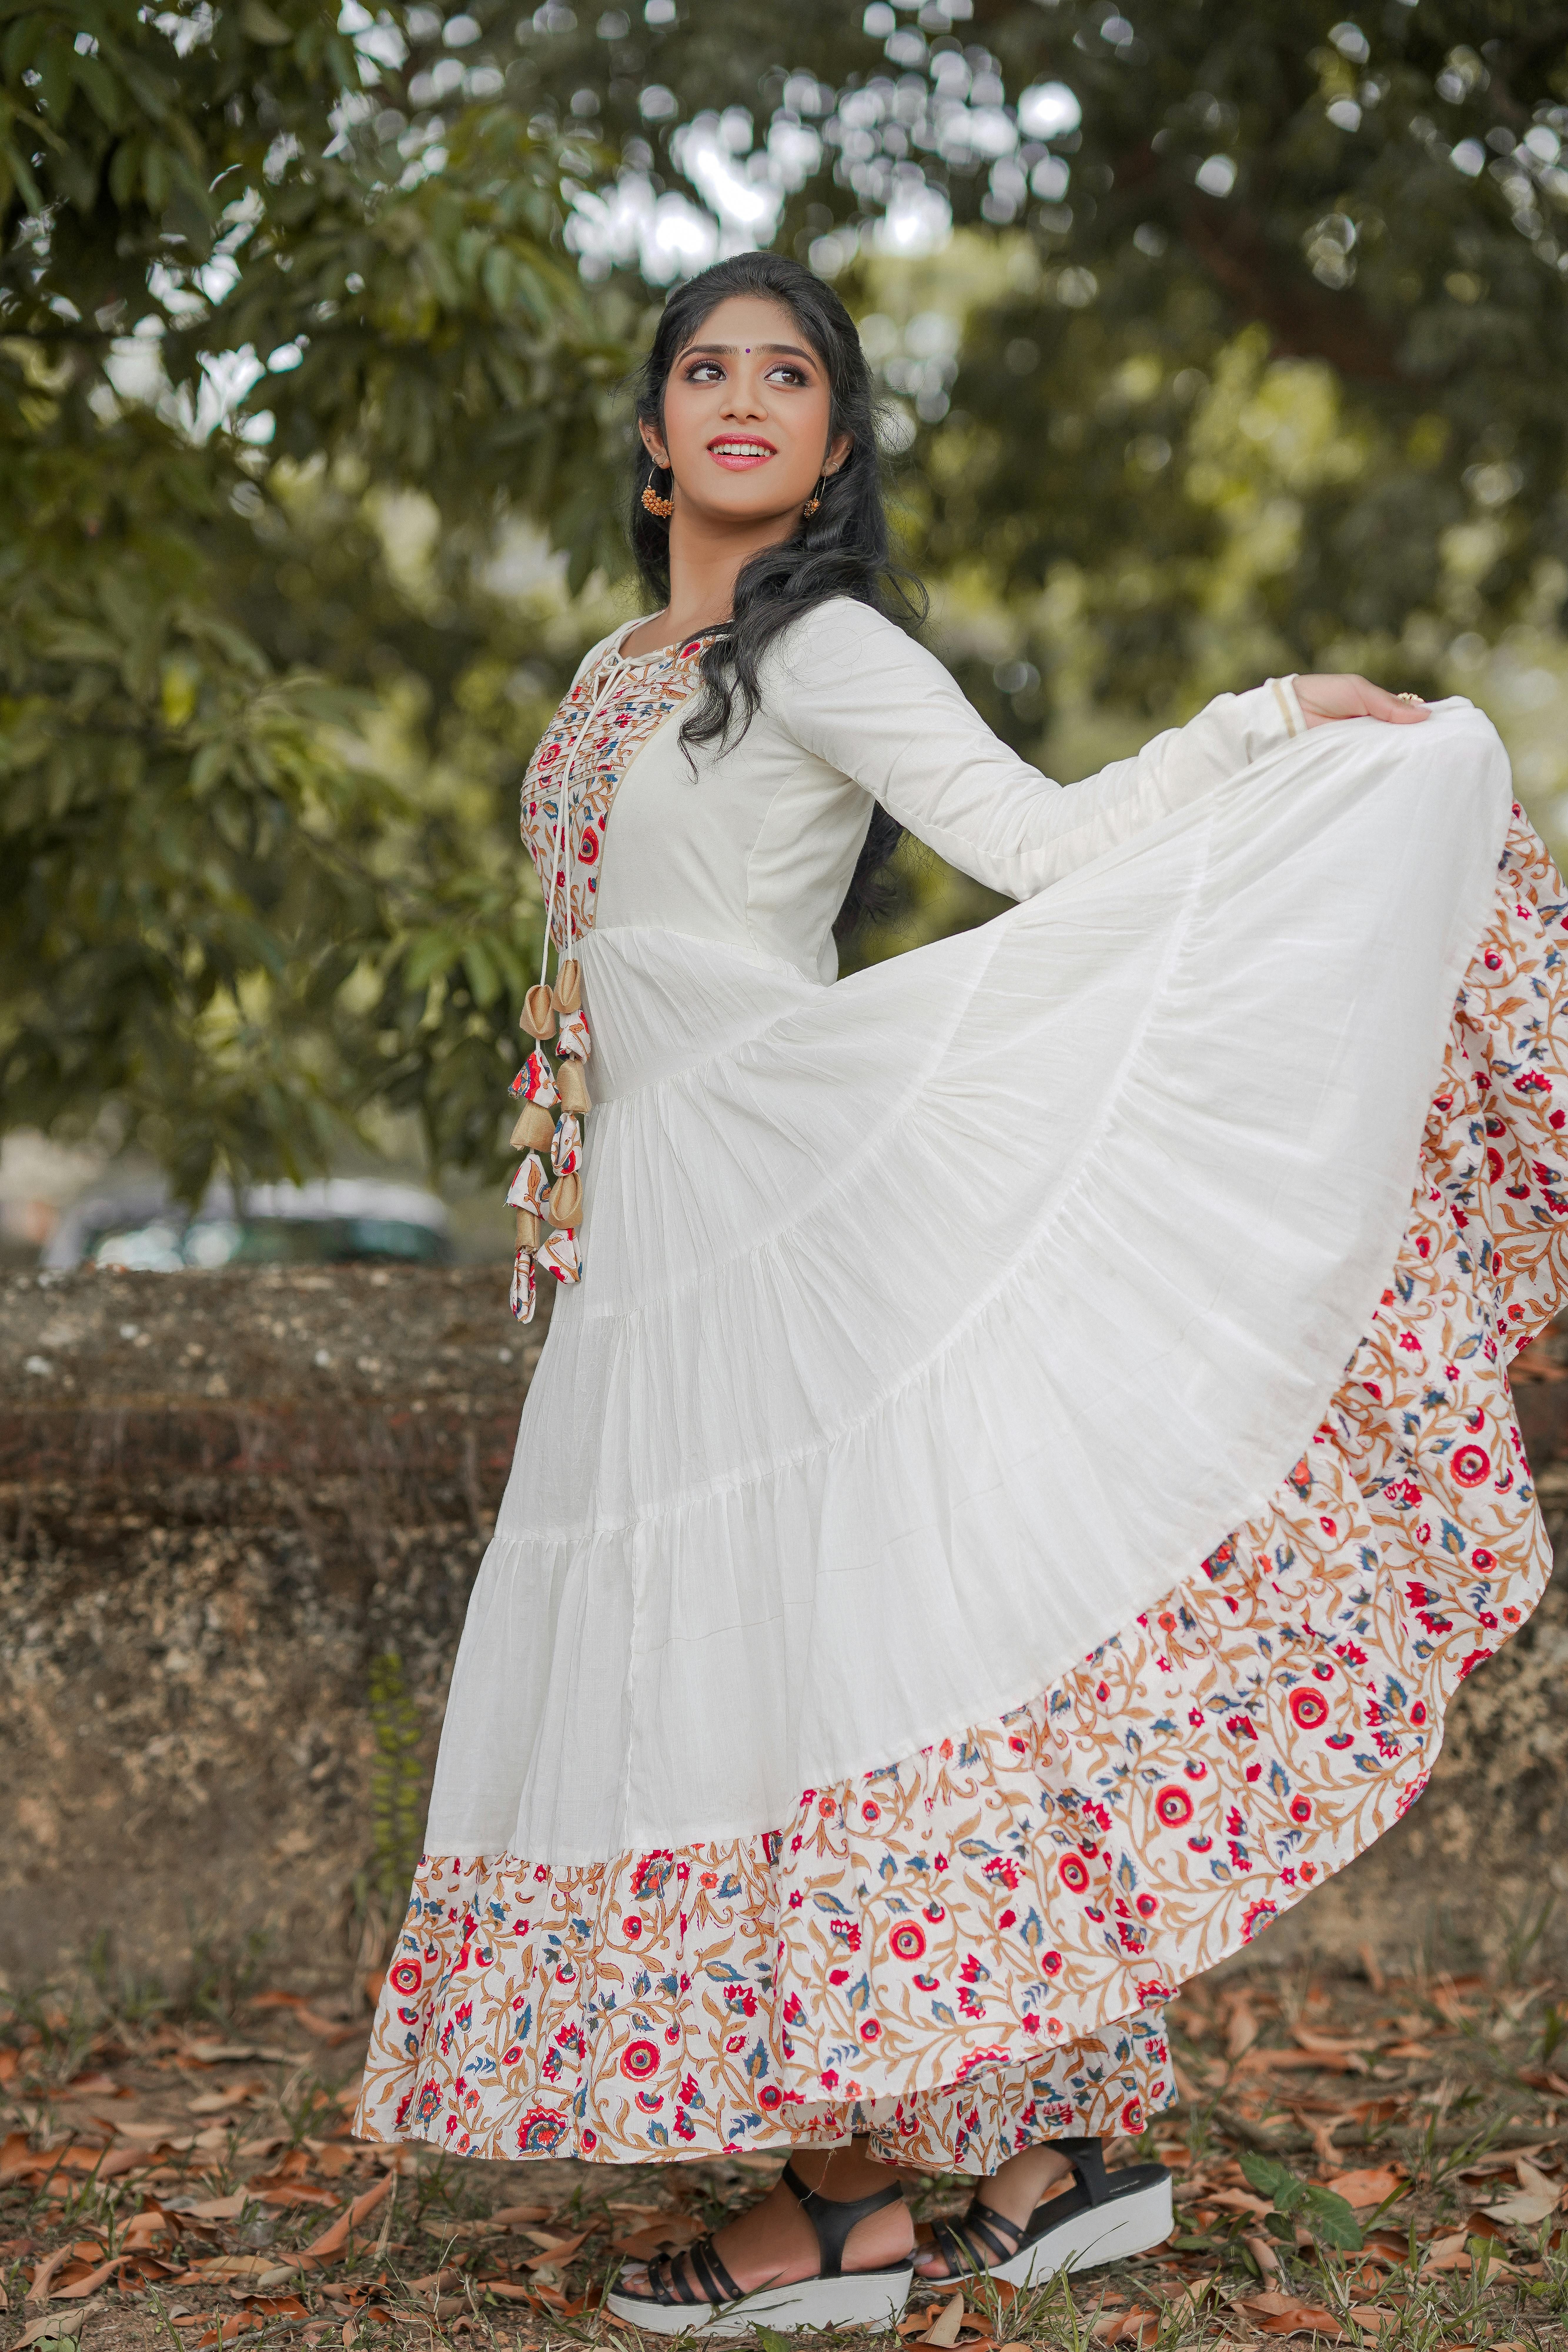
woman, face, shoulder, neck, People in nature, sleeve, waist, flash photography, gown, tree, day dress, grass, fashion design, happy, fashion model, embellishment, formal wear, trunk, bridal clothing, bridal party dress, long hair, magenta, event, haute couture, pattern, jewellery, peach, abdomen, bridal accessory, tradition, fashion accessory, costume, costume design, headpiece, portrait photography, necklace, floral design, top, photo shoot